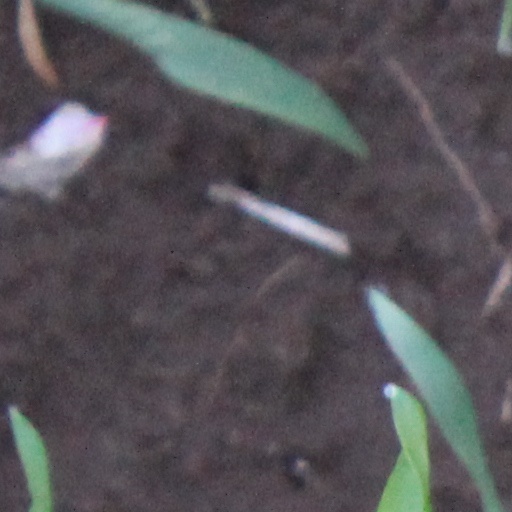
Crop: wheat